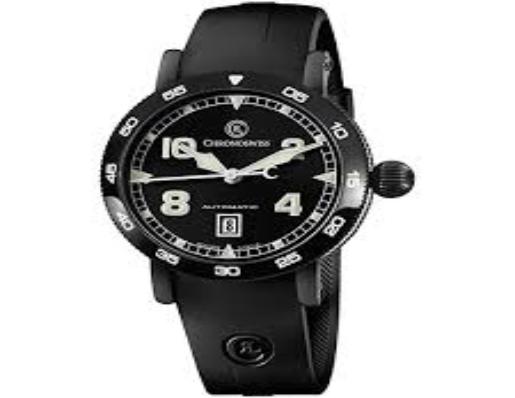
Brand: Chronoswiss-2
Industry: Electronic